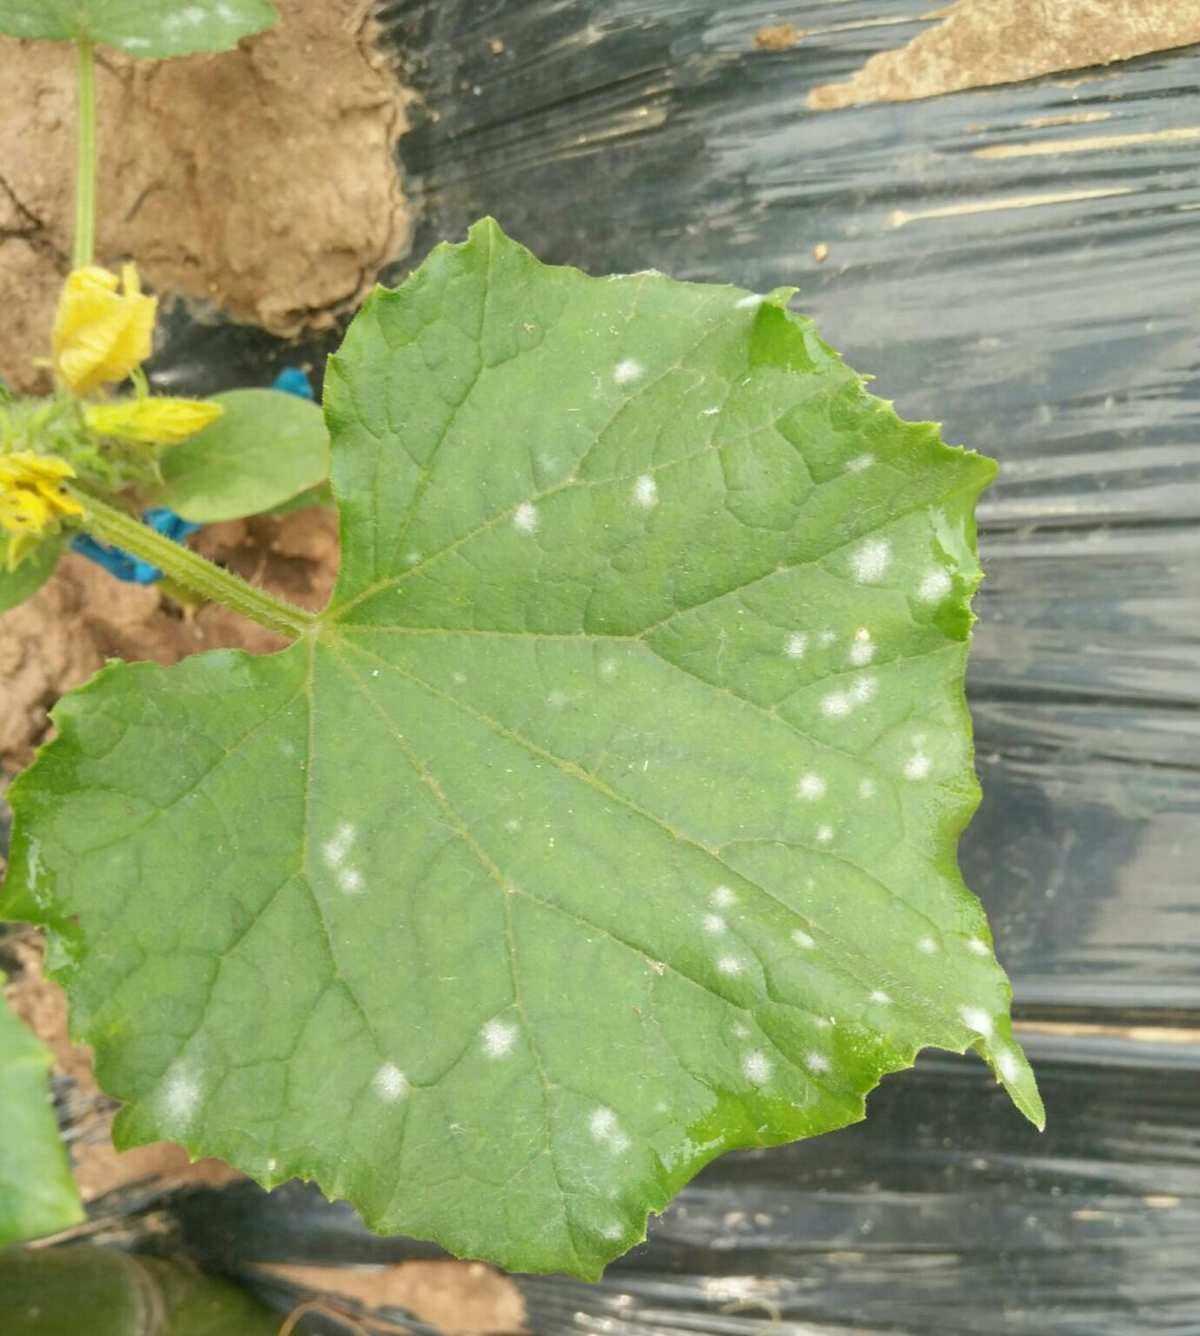
Plant: Cucumber
Disease: cucumber powdery mildew